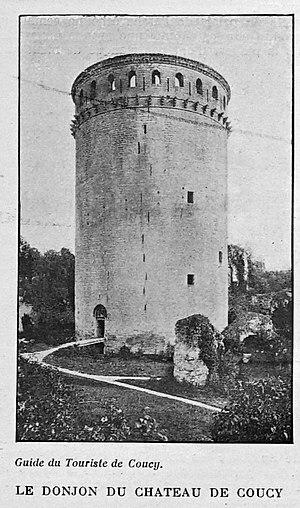
publié dans le ""Bulletin de l'œuvre des voyages scolaires""."
Le château de Coucy est un château fort, construit à partir du XIIIᵉ siècle, dont les vestiges se dressent sur la commune de Coucy-le-Château-Auffrique dans le département de l'Aisne en région Hauts-de-France.